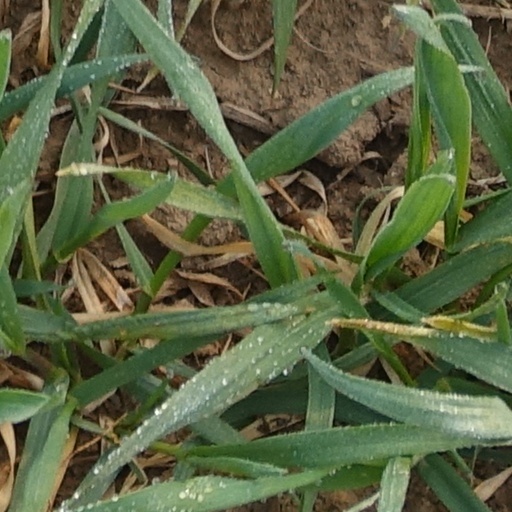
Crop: wheat